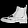
Label: Ankle boot